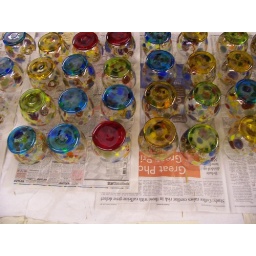
This was in the glass blowing studio... lots of beautiful glasses lined up.